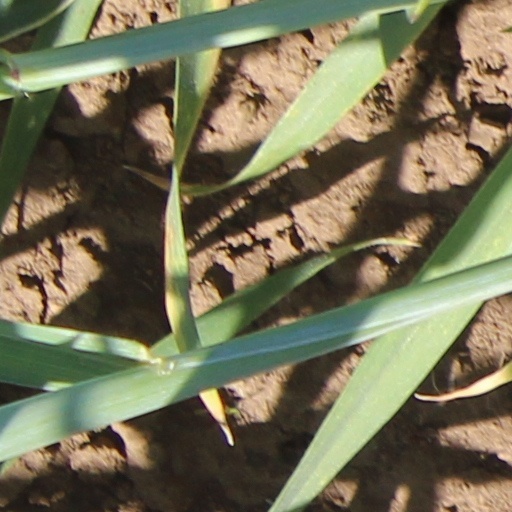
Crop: wheat